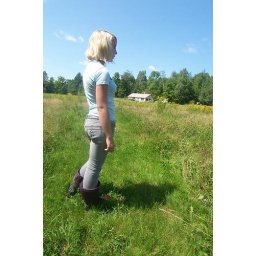
most likely looking at the horses in the field